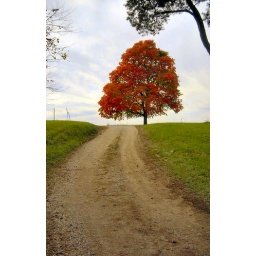
A tree so nice they built a road to get to it. I did highlight the color in the tree.